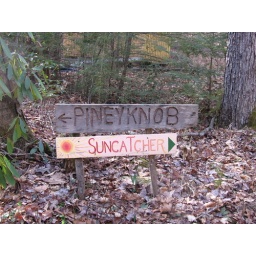
These colorful signs are all over EH.